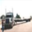
Label: truck